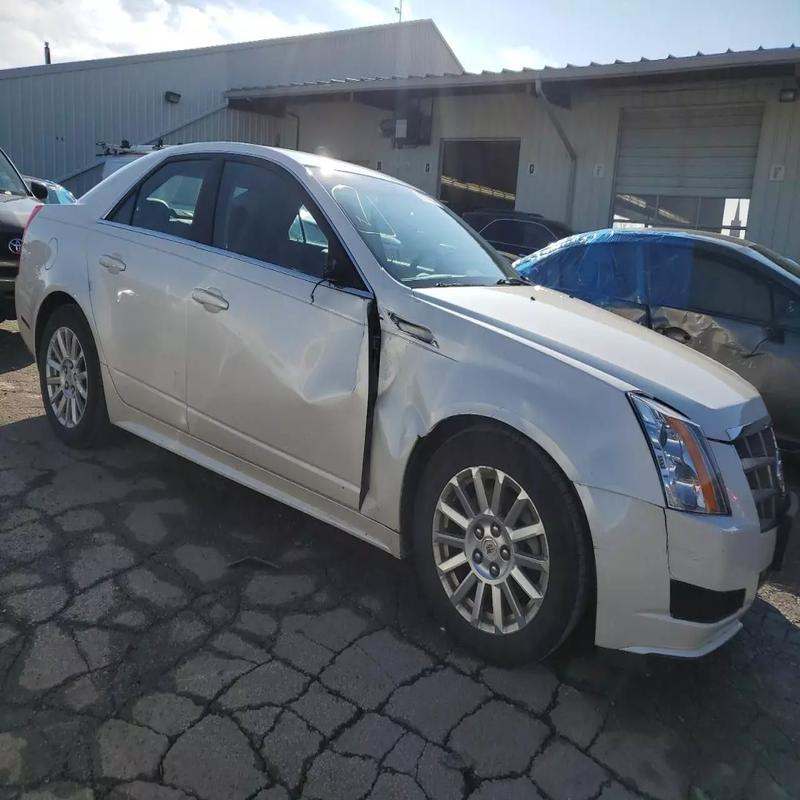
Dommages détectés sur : aile avant droite, porte avant droite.
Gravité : mineur